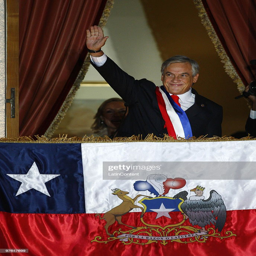
politician delivers a speech to his supporters from a balcony at presidential palace .